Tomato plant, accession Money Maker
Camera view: horizontal (90 deg, fisheye); turntable rotation: 30 degrees
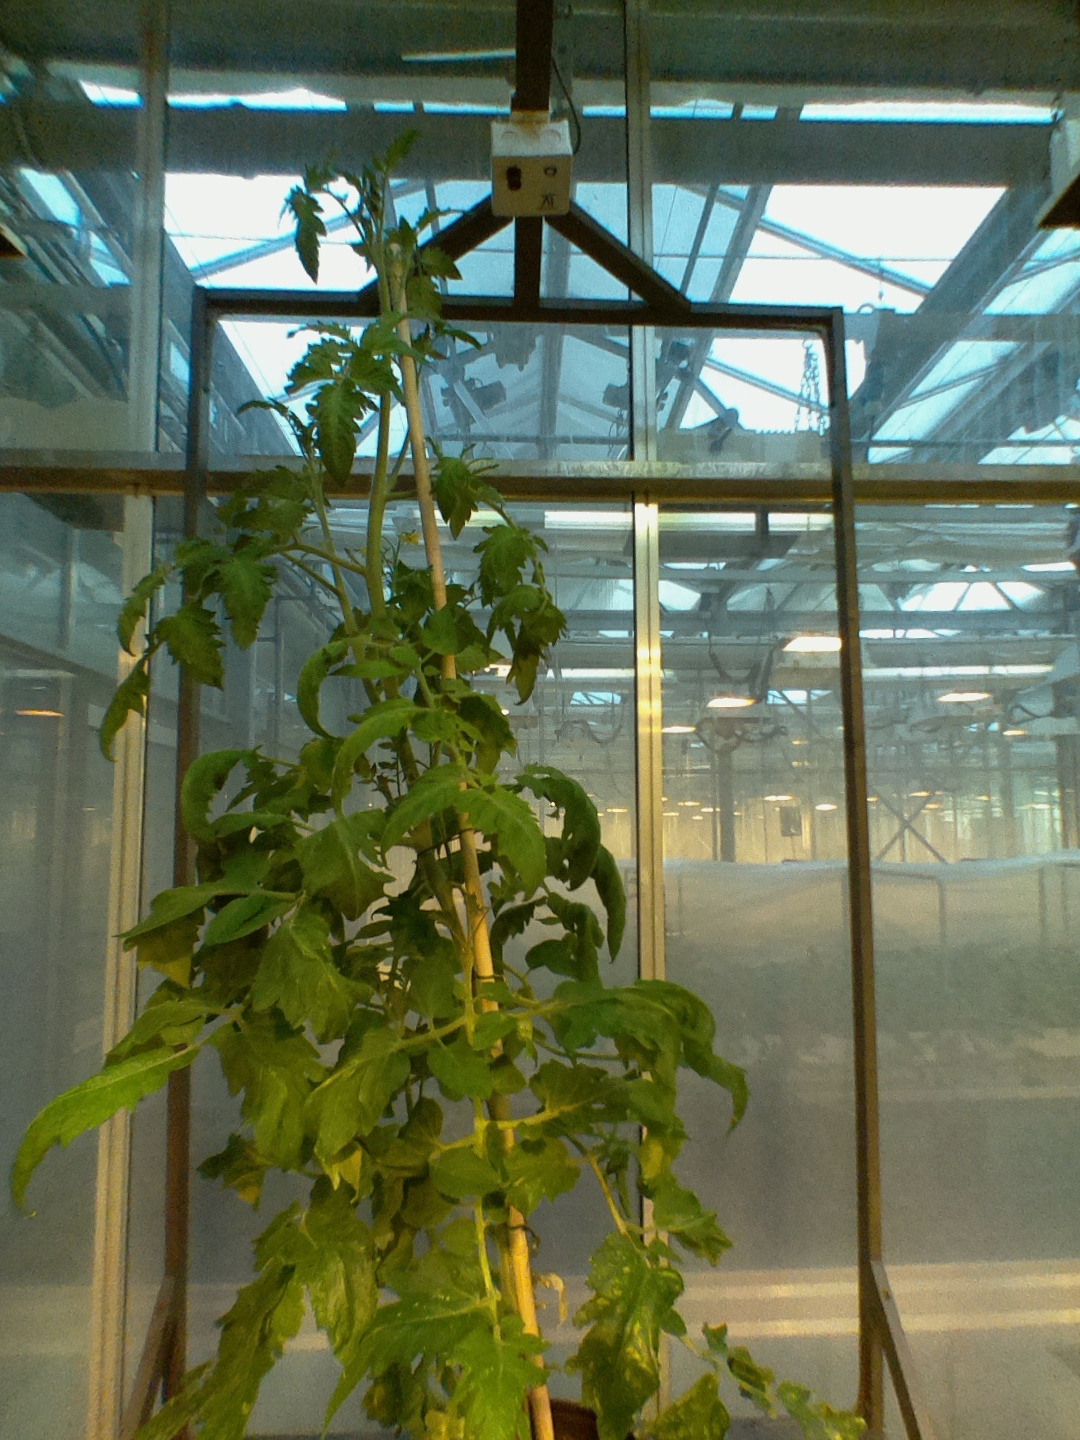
BBCH growth stage 70: Fruits at the main stem or branches visibles